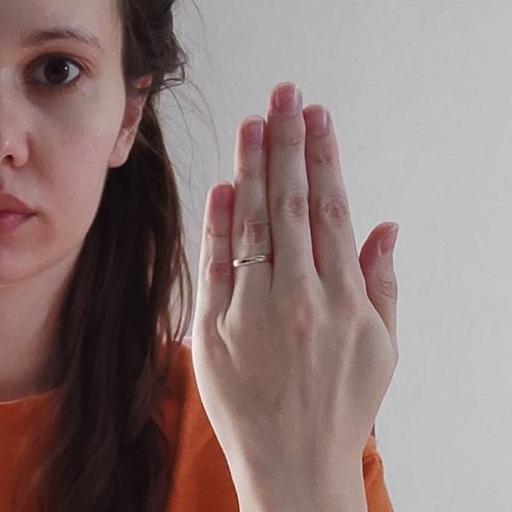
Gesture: stop_inverted